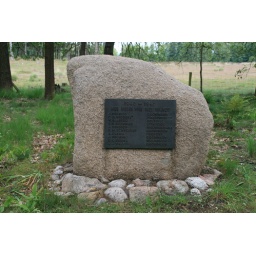
monument ter nagedachtenis van de personen die gefussilleerd zijn aangetroffen in het onderduikershol bij Anloo in Drenthe